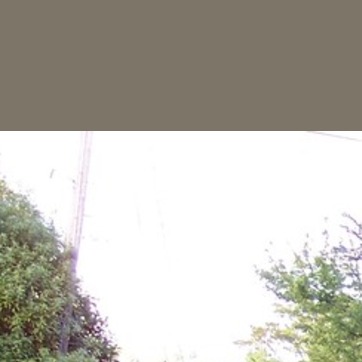
Material: sky